Esther Waters

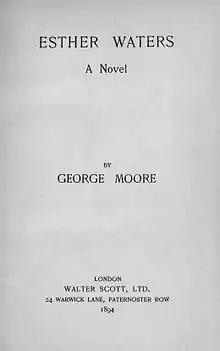
First edition title page.

Esther Waters is a novel by George Moore first published in 1894.